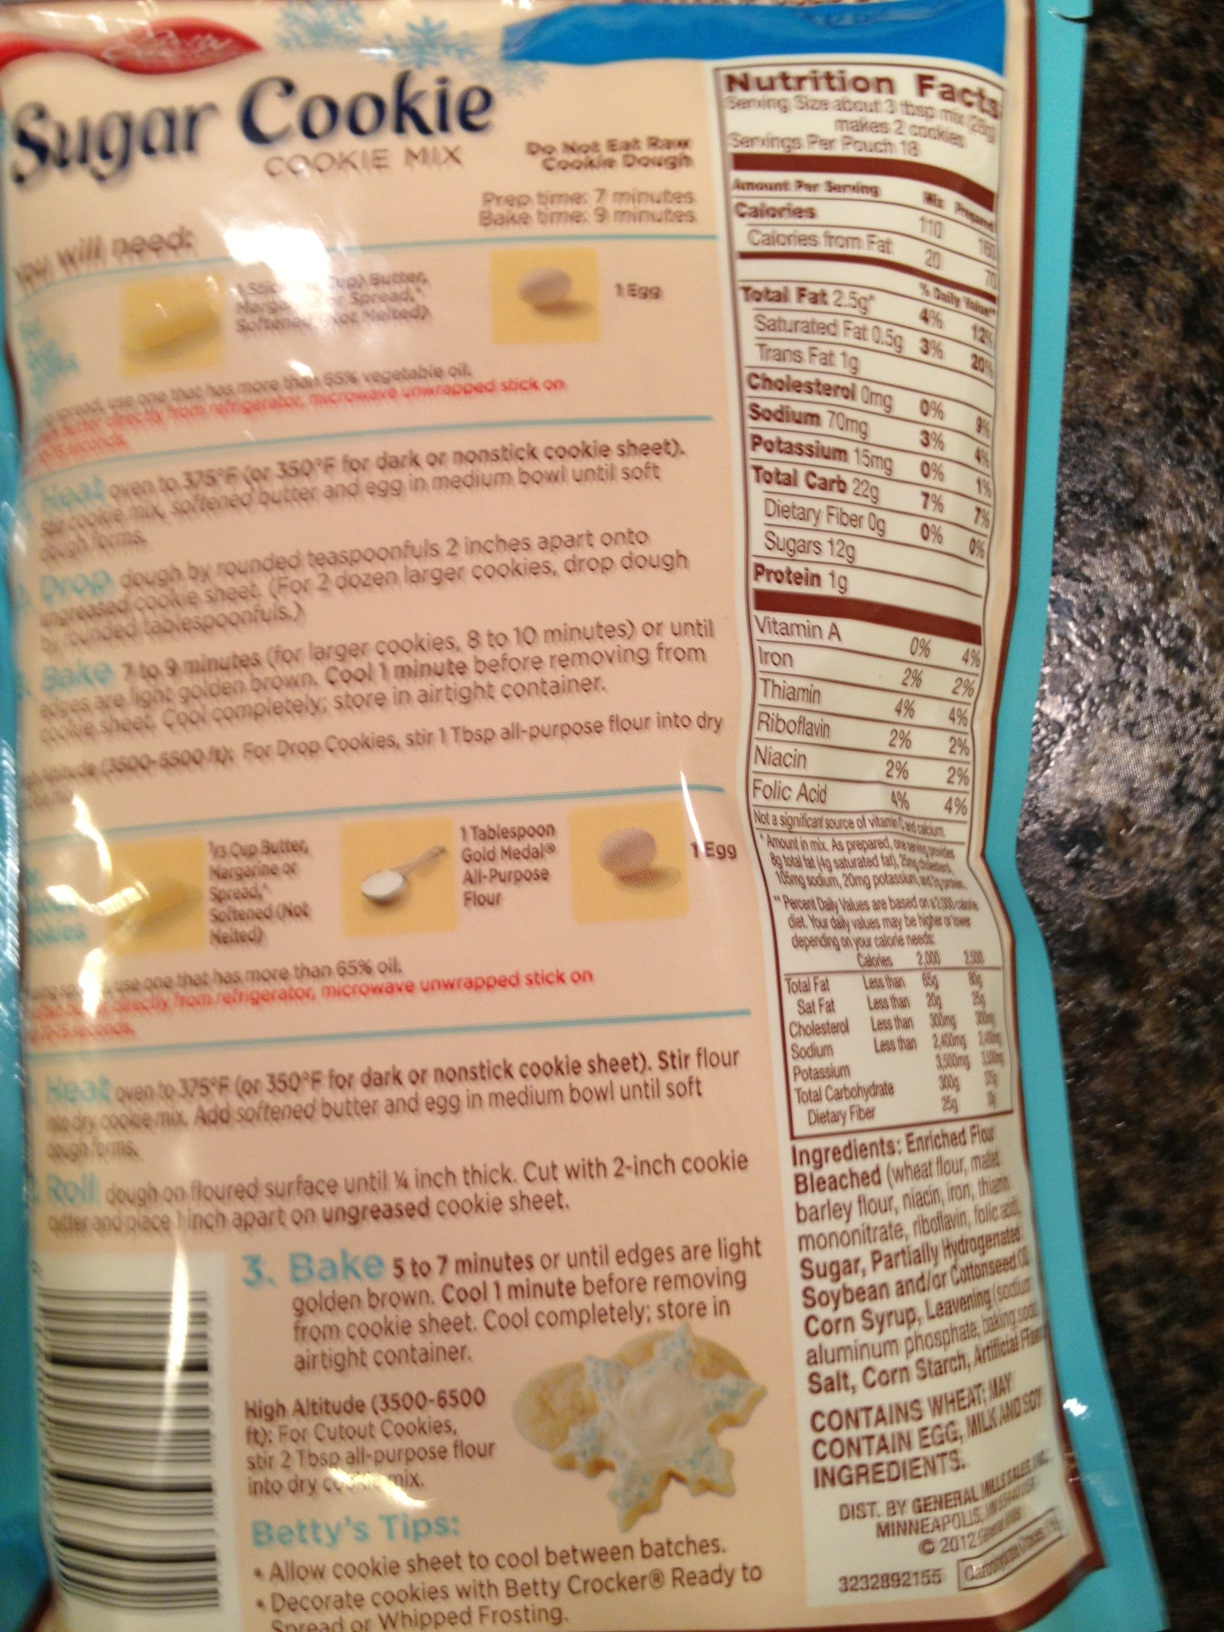Question: What are the directions to make these cookies?
Answer: unanswerable